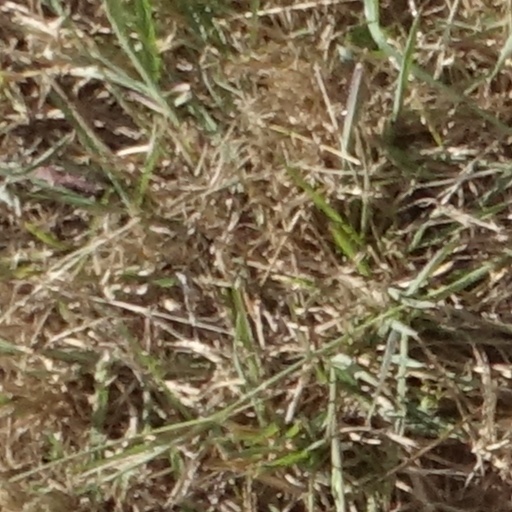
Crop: sorghum